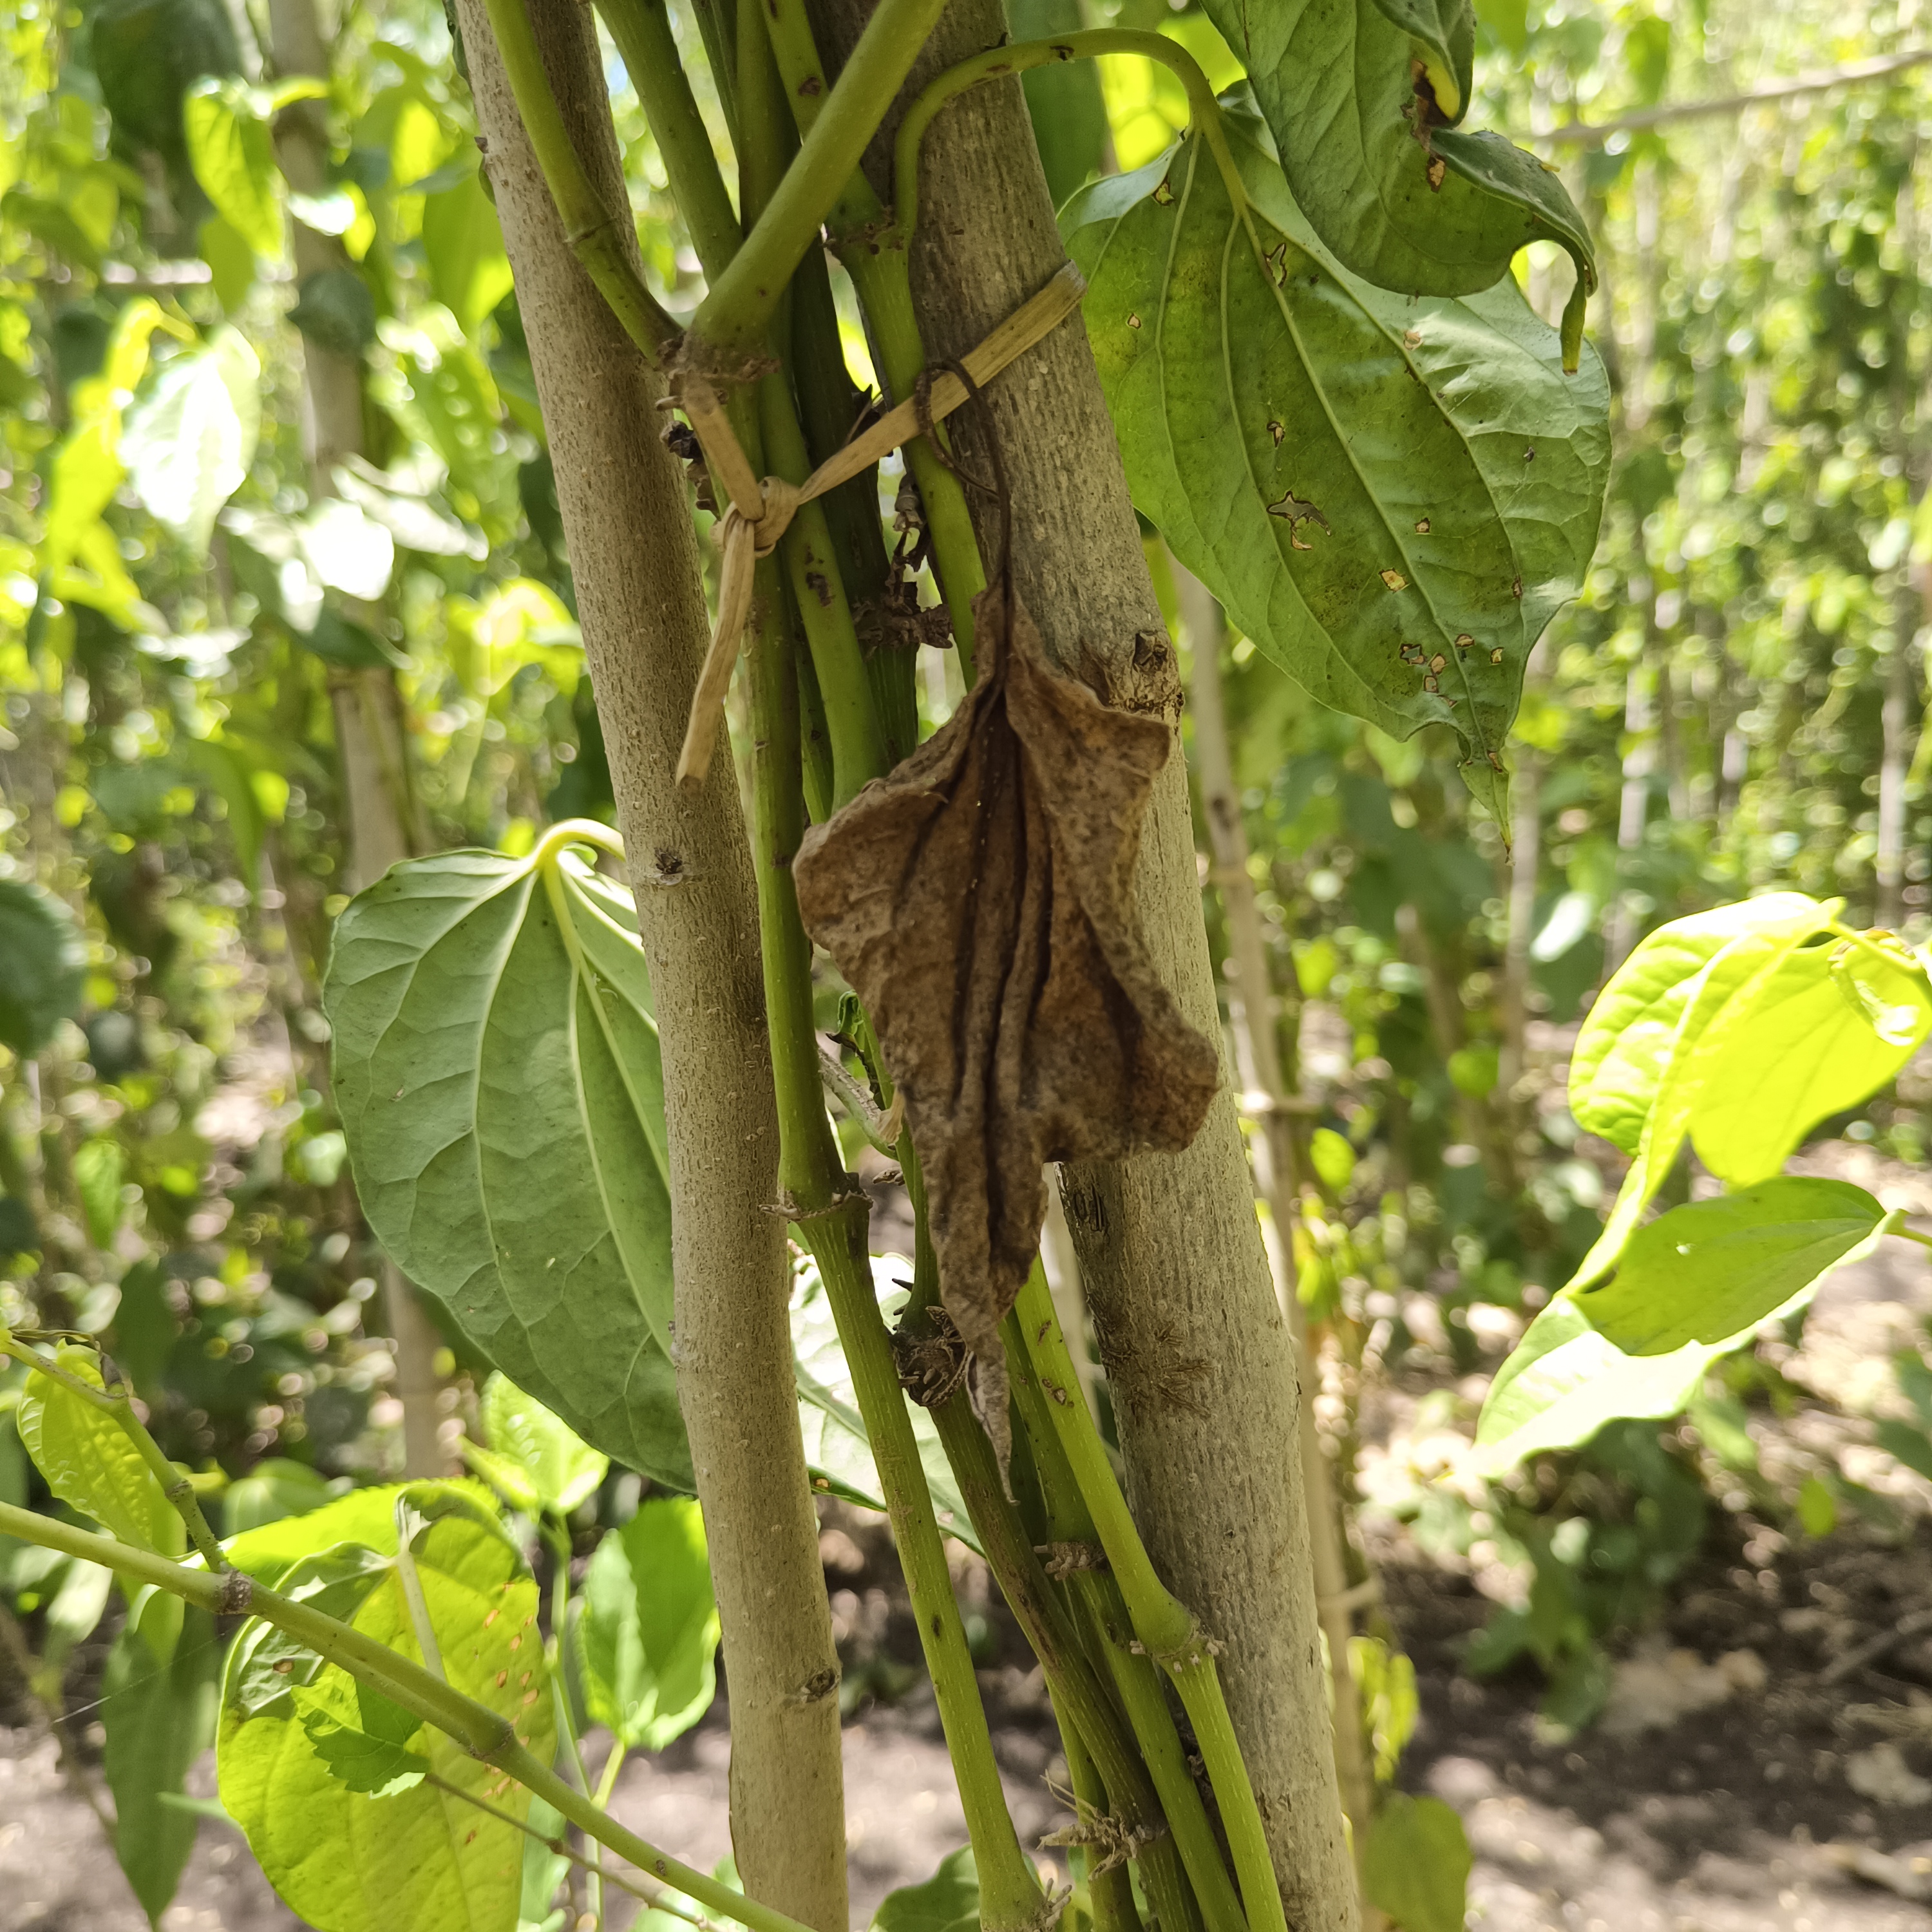
Label: Dried